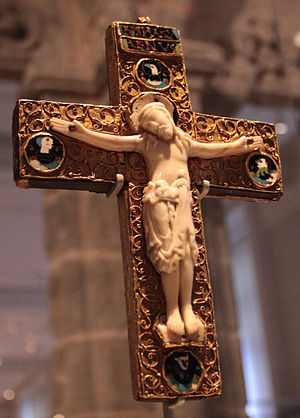
England i middelalderen / Religion / Kristendommens udbredelse
Angelsaksisk relikviegemme-kors med en udskåret kristusfigur i hvalrostand på et kors af cedertræ og guld. Ca. år 1000.
England i middelalderen omfatter den del af Englands historie, der henregnes til middelalderen, hvilket vil sige fra slutningen af 400-tallet til begyndelsen af tidlig moderne tid i 1485. Da England voksede frem efter Romerrigets fald, hang økonomien i laser, og mange byer var forladt. Efter århundreder med germansk migration begyndte der at opstå ny identitet og kultur. Det udviklede sig til kongeriger, der kæmpede om magten. En rig kunstnerisk kultur blomstrede under angelsakserne, der producerede episke digte som Beowulf og sofistikerede metalarbejder. Angelsakserne konverterede til kristendommen i 600-tallet, og klostre blev opført over hele England. I 700- og 800-tallet blev landet hærget af vikinger, og kampene varede i flere årtier. Wessex blev det mægtigste kongerige, og det fik en engelsk identitet til at vokse. På trods af gentagne arvekriser og danerne, der fik magten i begyndelsen af 1000-tallet, var England i 1060'erne en magtfuld centraliseret stat med et stærkt militær og en succesfuld økonomi.